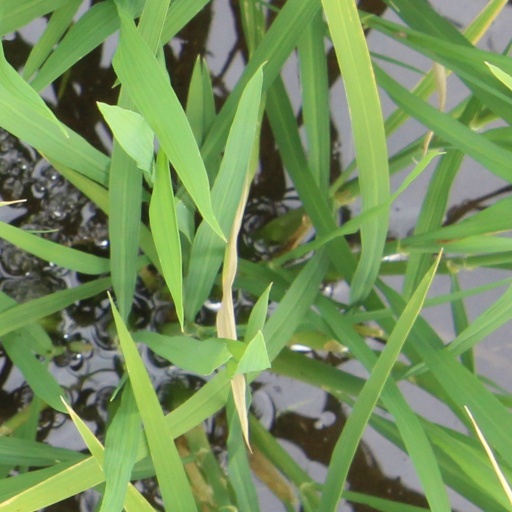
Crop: rice